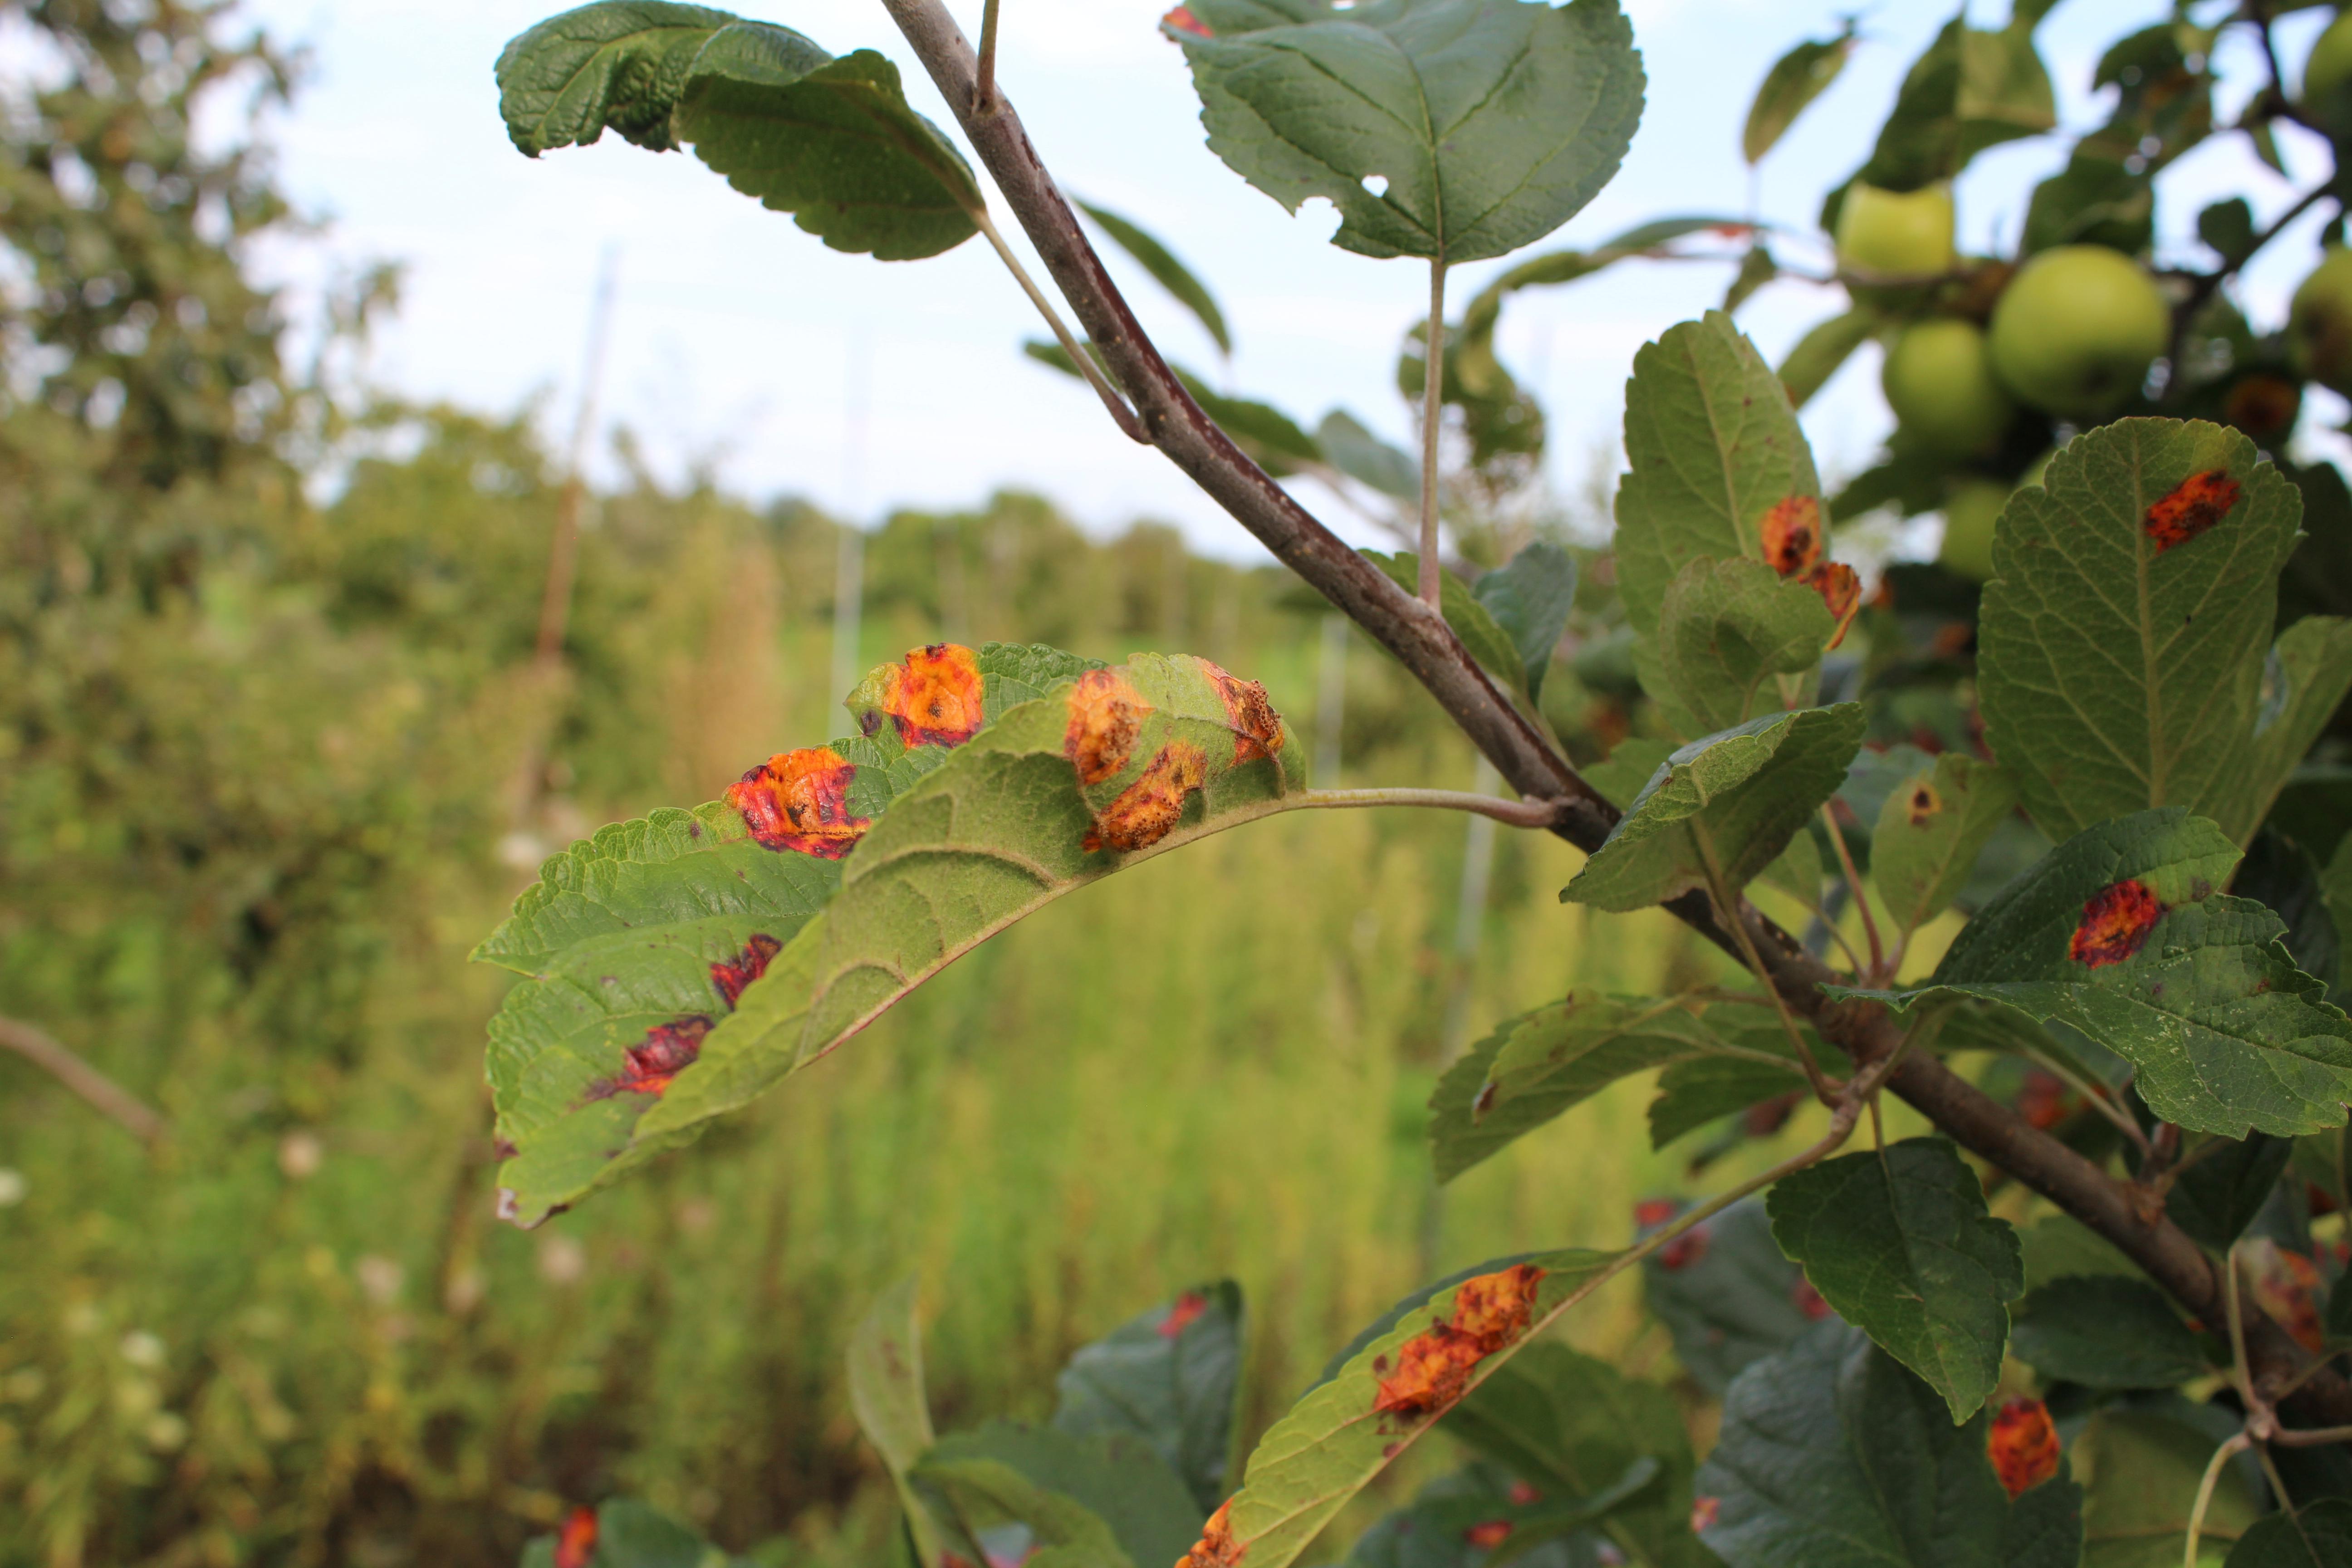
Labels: rust